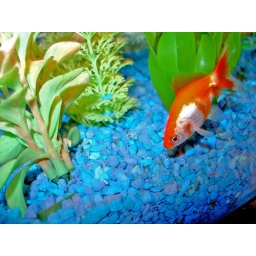
i love how he looks against the blue rocks. whenever i come home he's always swimming around so happy.